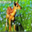
Label: deer